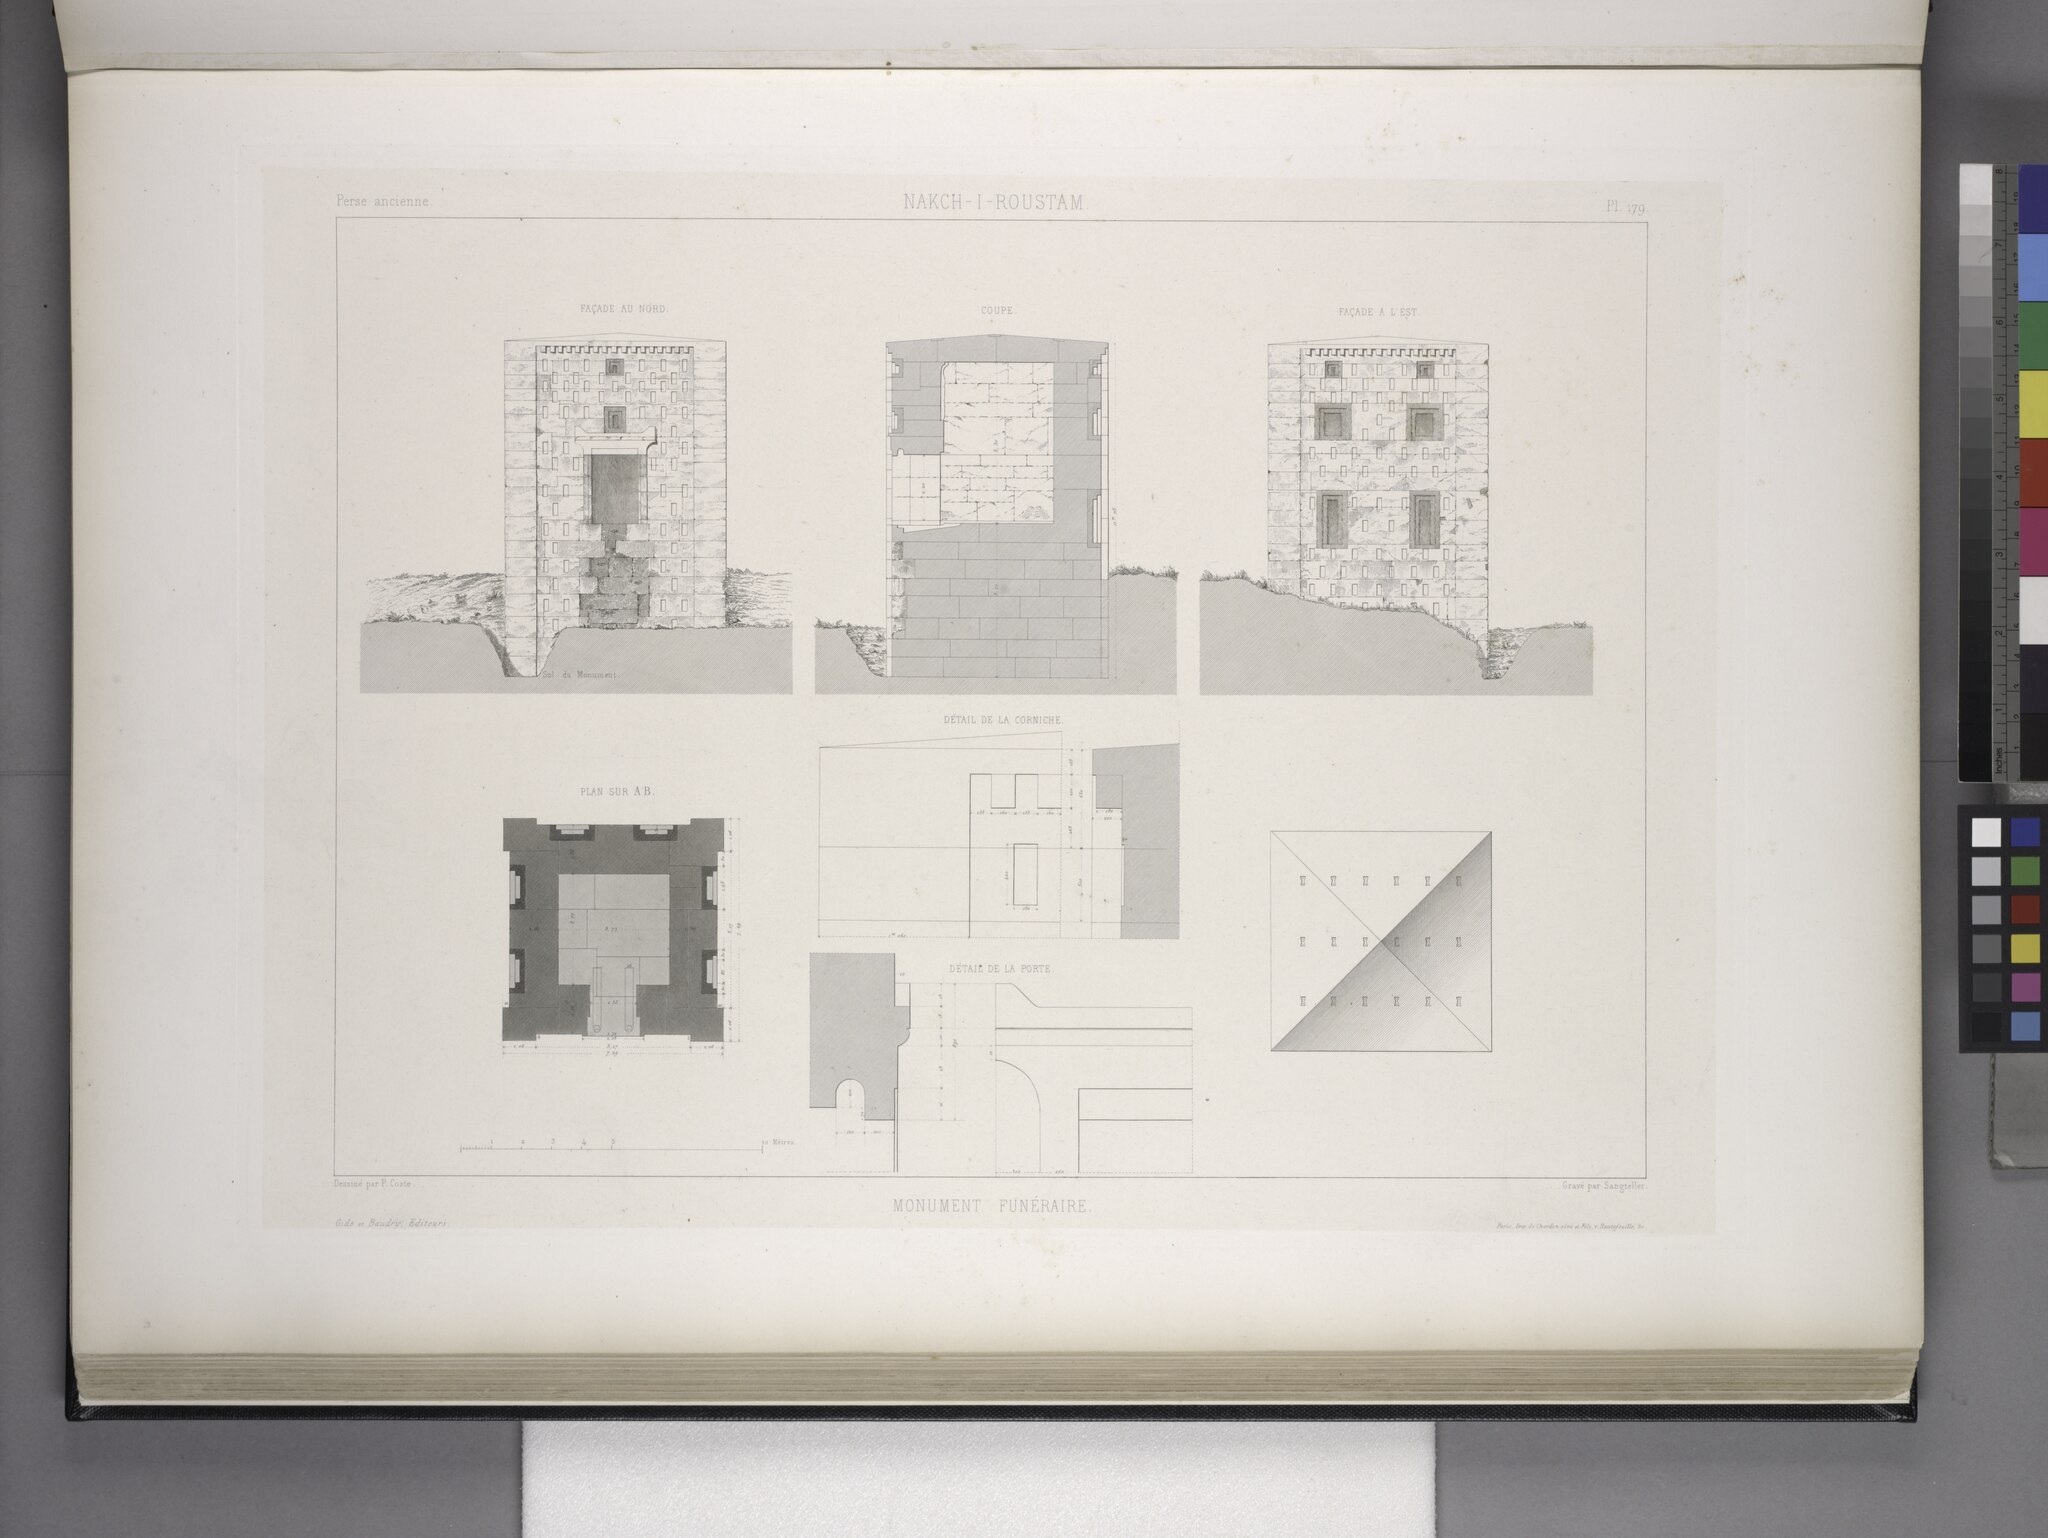
Title: Nakch-i-Roustam. Monument funéraire. (Façades, coupe, plan et détails.) (NYPL b12482496-1542894)
Description: Nakch-i-Roustam. Monument funéraire. (Façades, coupe, plan et détails.)
Date: 1851
Categories: Images uploaded by Fæ, PD-old-100-expired, PD-scan (PD-old-auto-expired), Images from the New York Public Library, CC-PD-Mark, Media needing category review as of 27 October 2016, Voyage en Perse, PD-old missing SDC copyright status, Drawings of Naqsh-e Rustam